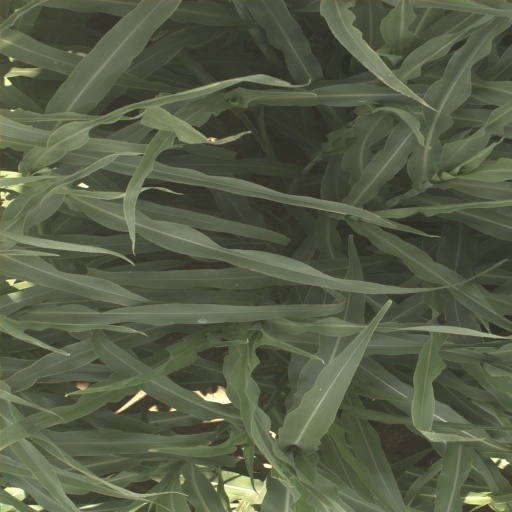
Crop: sorghum